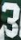
Number: 3